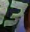
Number: 3